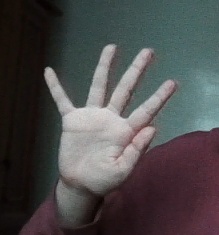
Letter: sheen